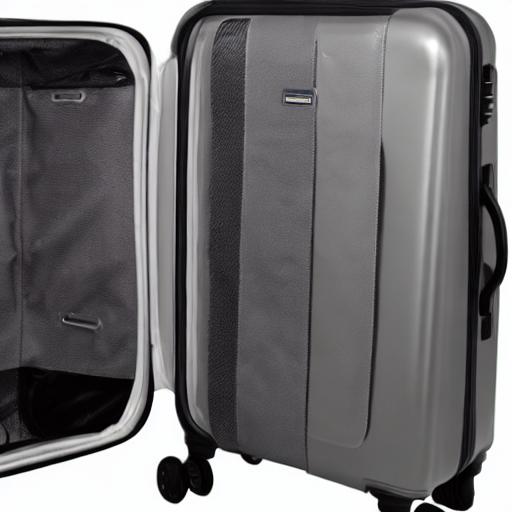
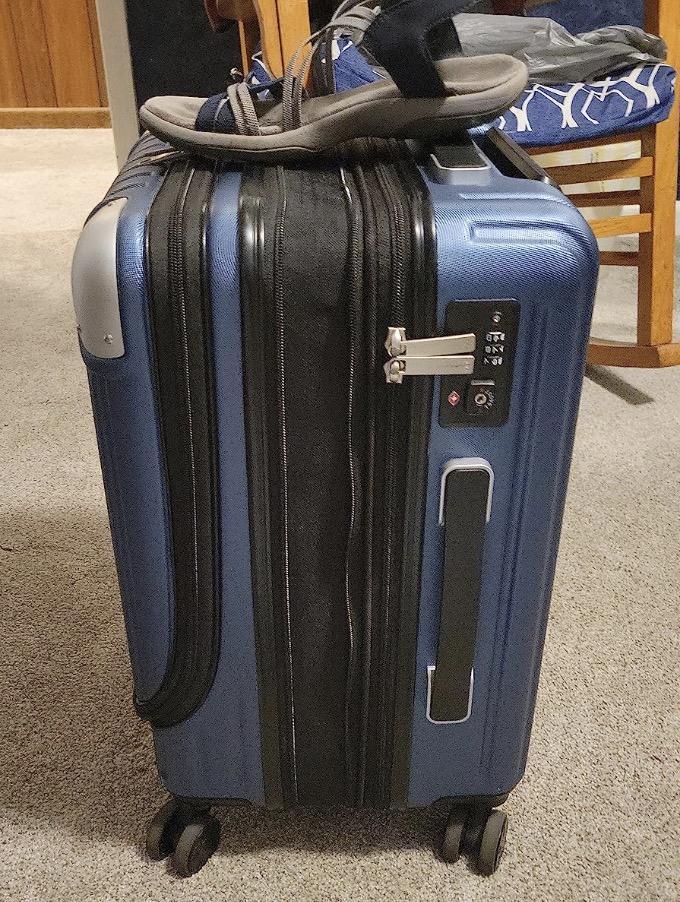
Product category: items_tea
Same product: no